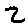
Label: 2